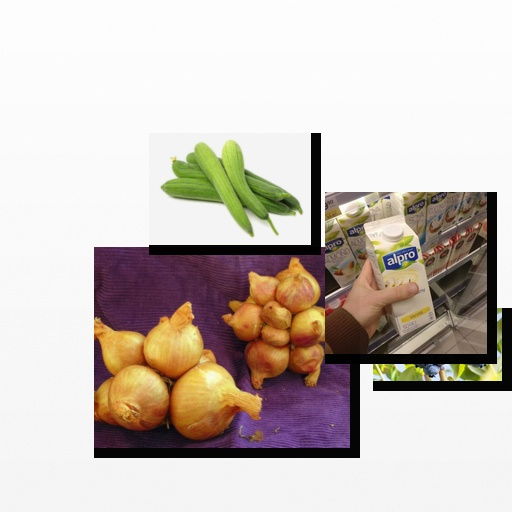
Food items: ridge_gourd, blueberry, soyghurt, onion